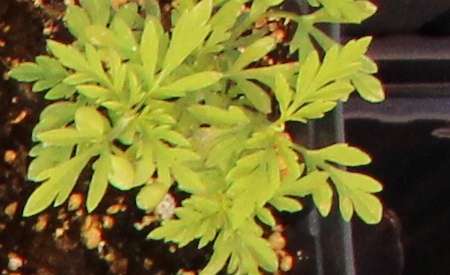
Label: Ragweed